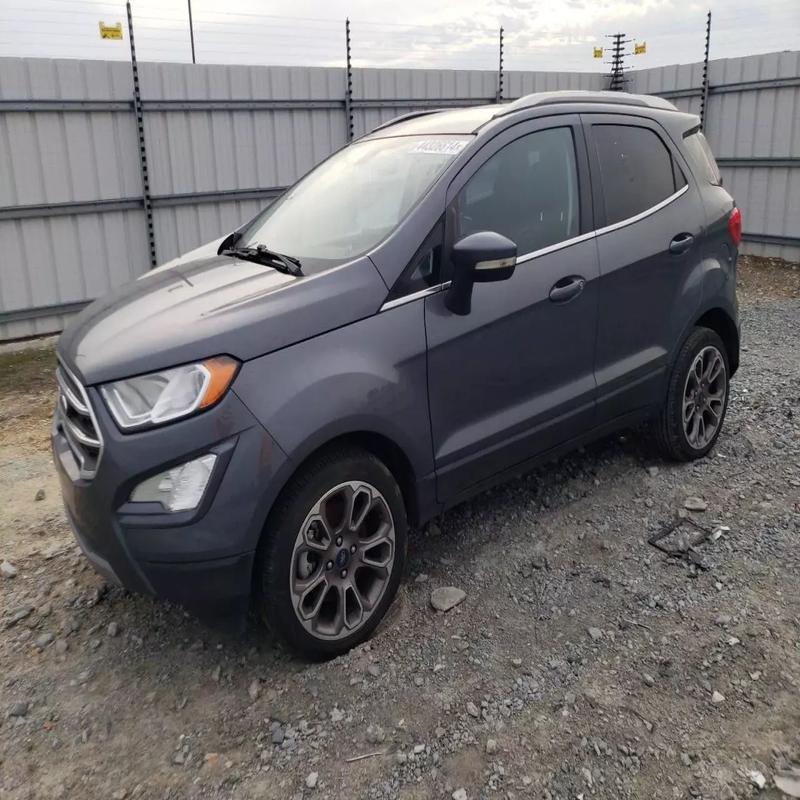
Aucun dommage détecté.
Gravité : aucun